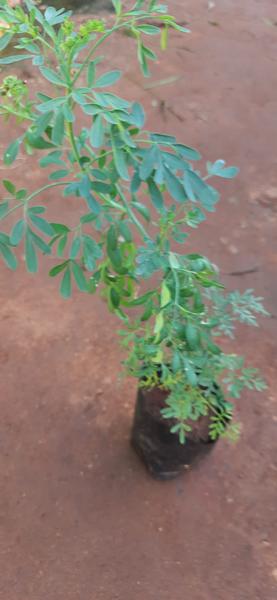
Plant: Nagadali